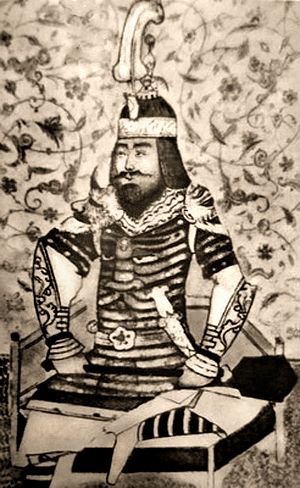
Mongoler
Timur Lenk
Mongoler og tyrkiske folkeslag som var dem nært beslægtede, boede i 1100-tallet i det som nu er Mongoliet, samt dele af Sibirien og det nordvestlige Kina. Mongolerne havde igennem århundreder og op til slutningen af 1100-tallet været opdelt i nomadiske stammer og de var ofte i blodige fejder med hinanden.